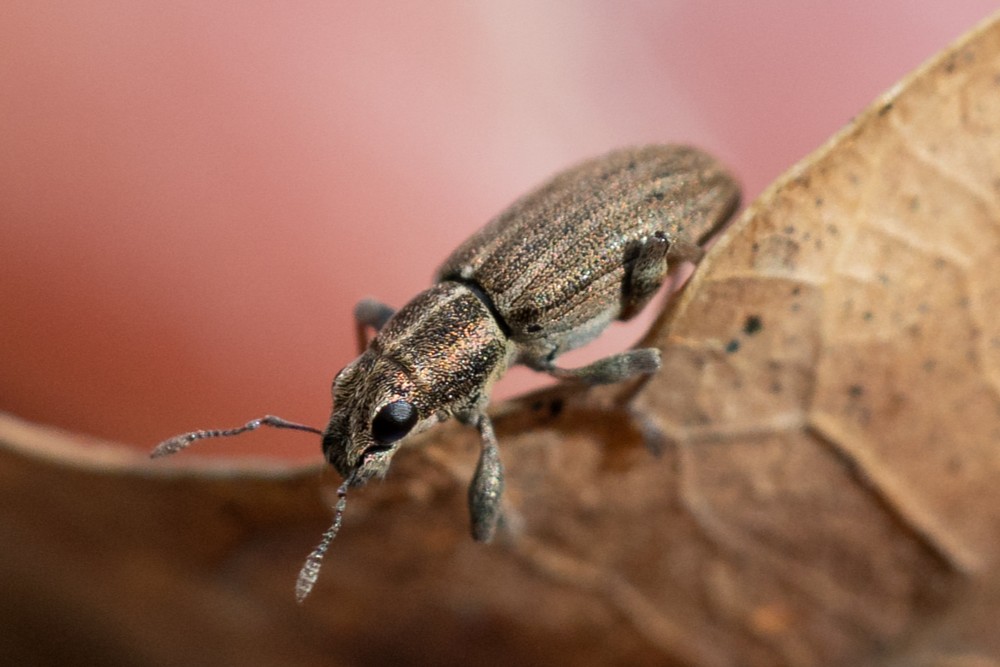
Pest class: pea_leaf_weevil